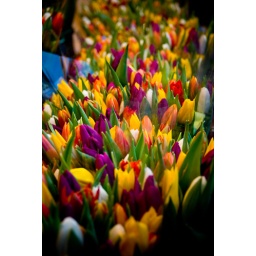
at the famous floating flower market in Amsterdam